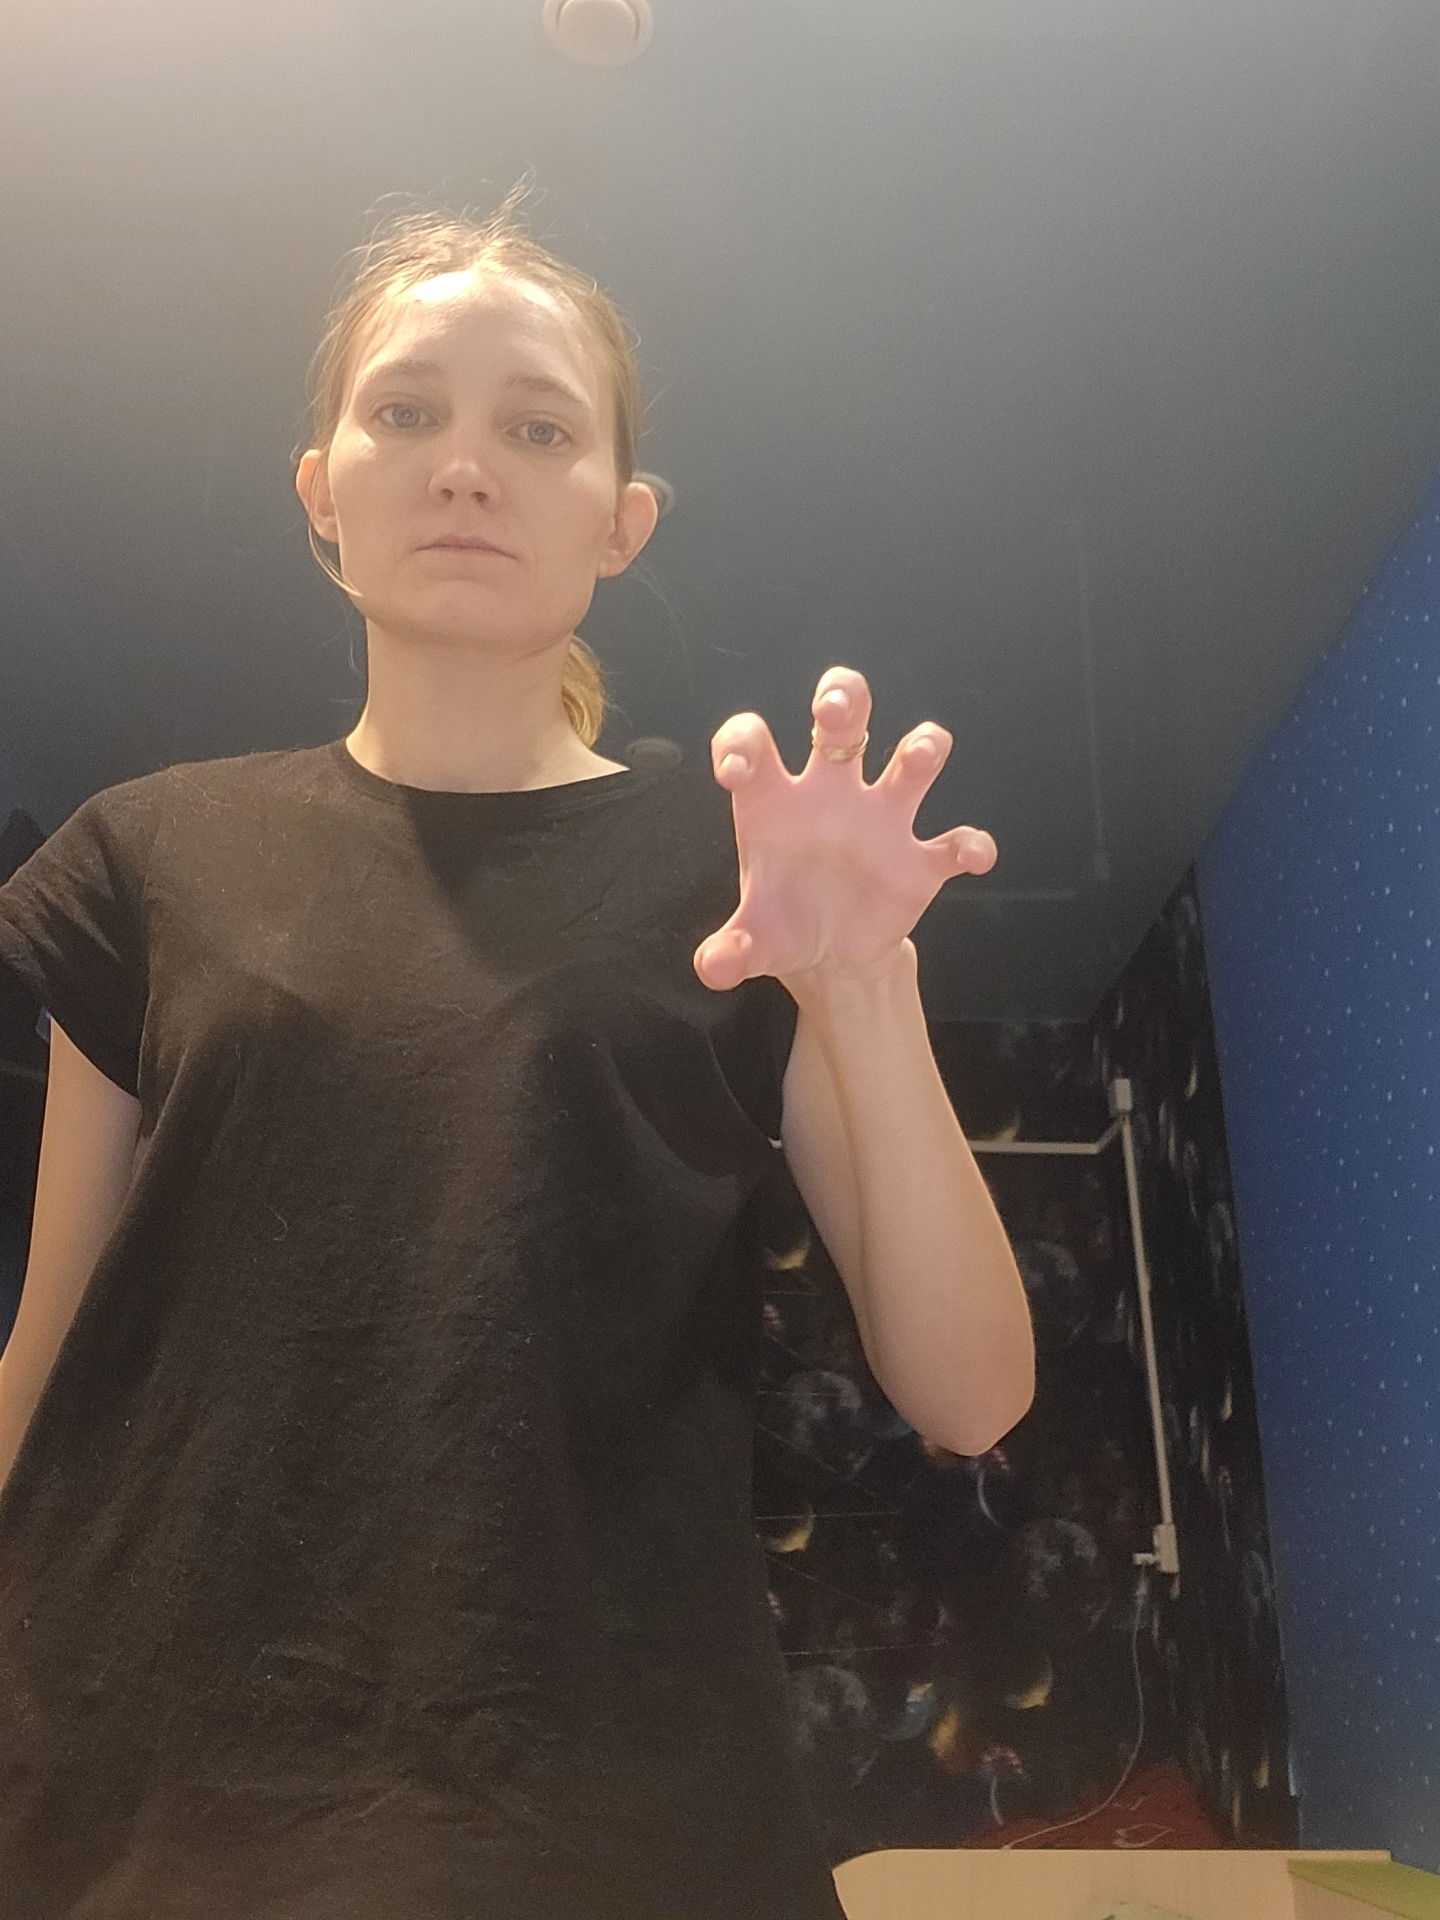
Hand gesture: grabbing